Sent, Switzerland

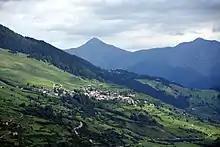
Village of Sent

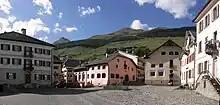
Town square in Sent

Sent had an area, , of . Of this area, 31.3% is used for agricultural purposes, while 24.1% is forested. Of the rest of the land, 0.7% is settled (buildings or roads) and the remainder (43.8%) is non-productive (rivers, glaciers or mountains).